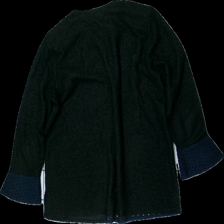
View: back
Type: Top
Category: Ladies
Brand: Not in the list
Brand text on label: Meltex
Colors: Black, Blue
Material: unknown
Cut: Regular
Size: 50
Season: All
Price range: <50
Recommended usage: Export
Description: top with colorblocks